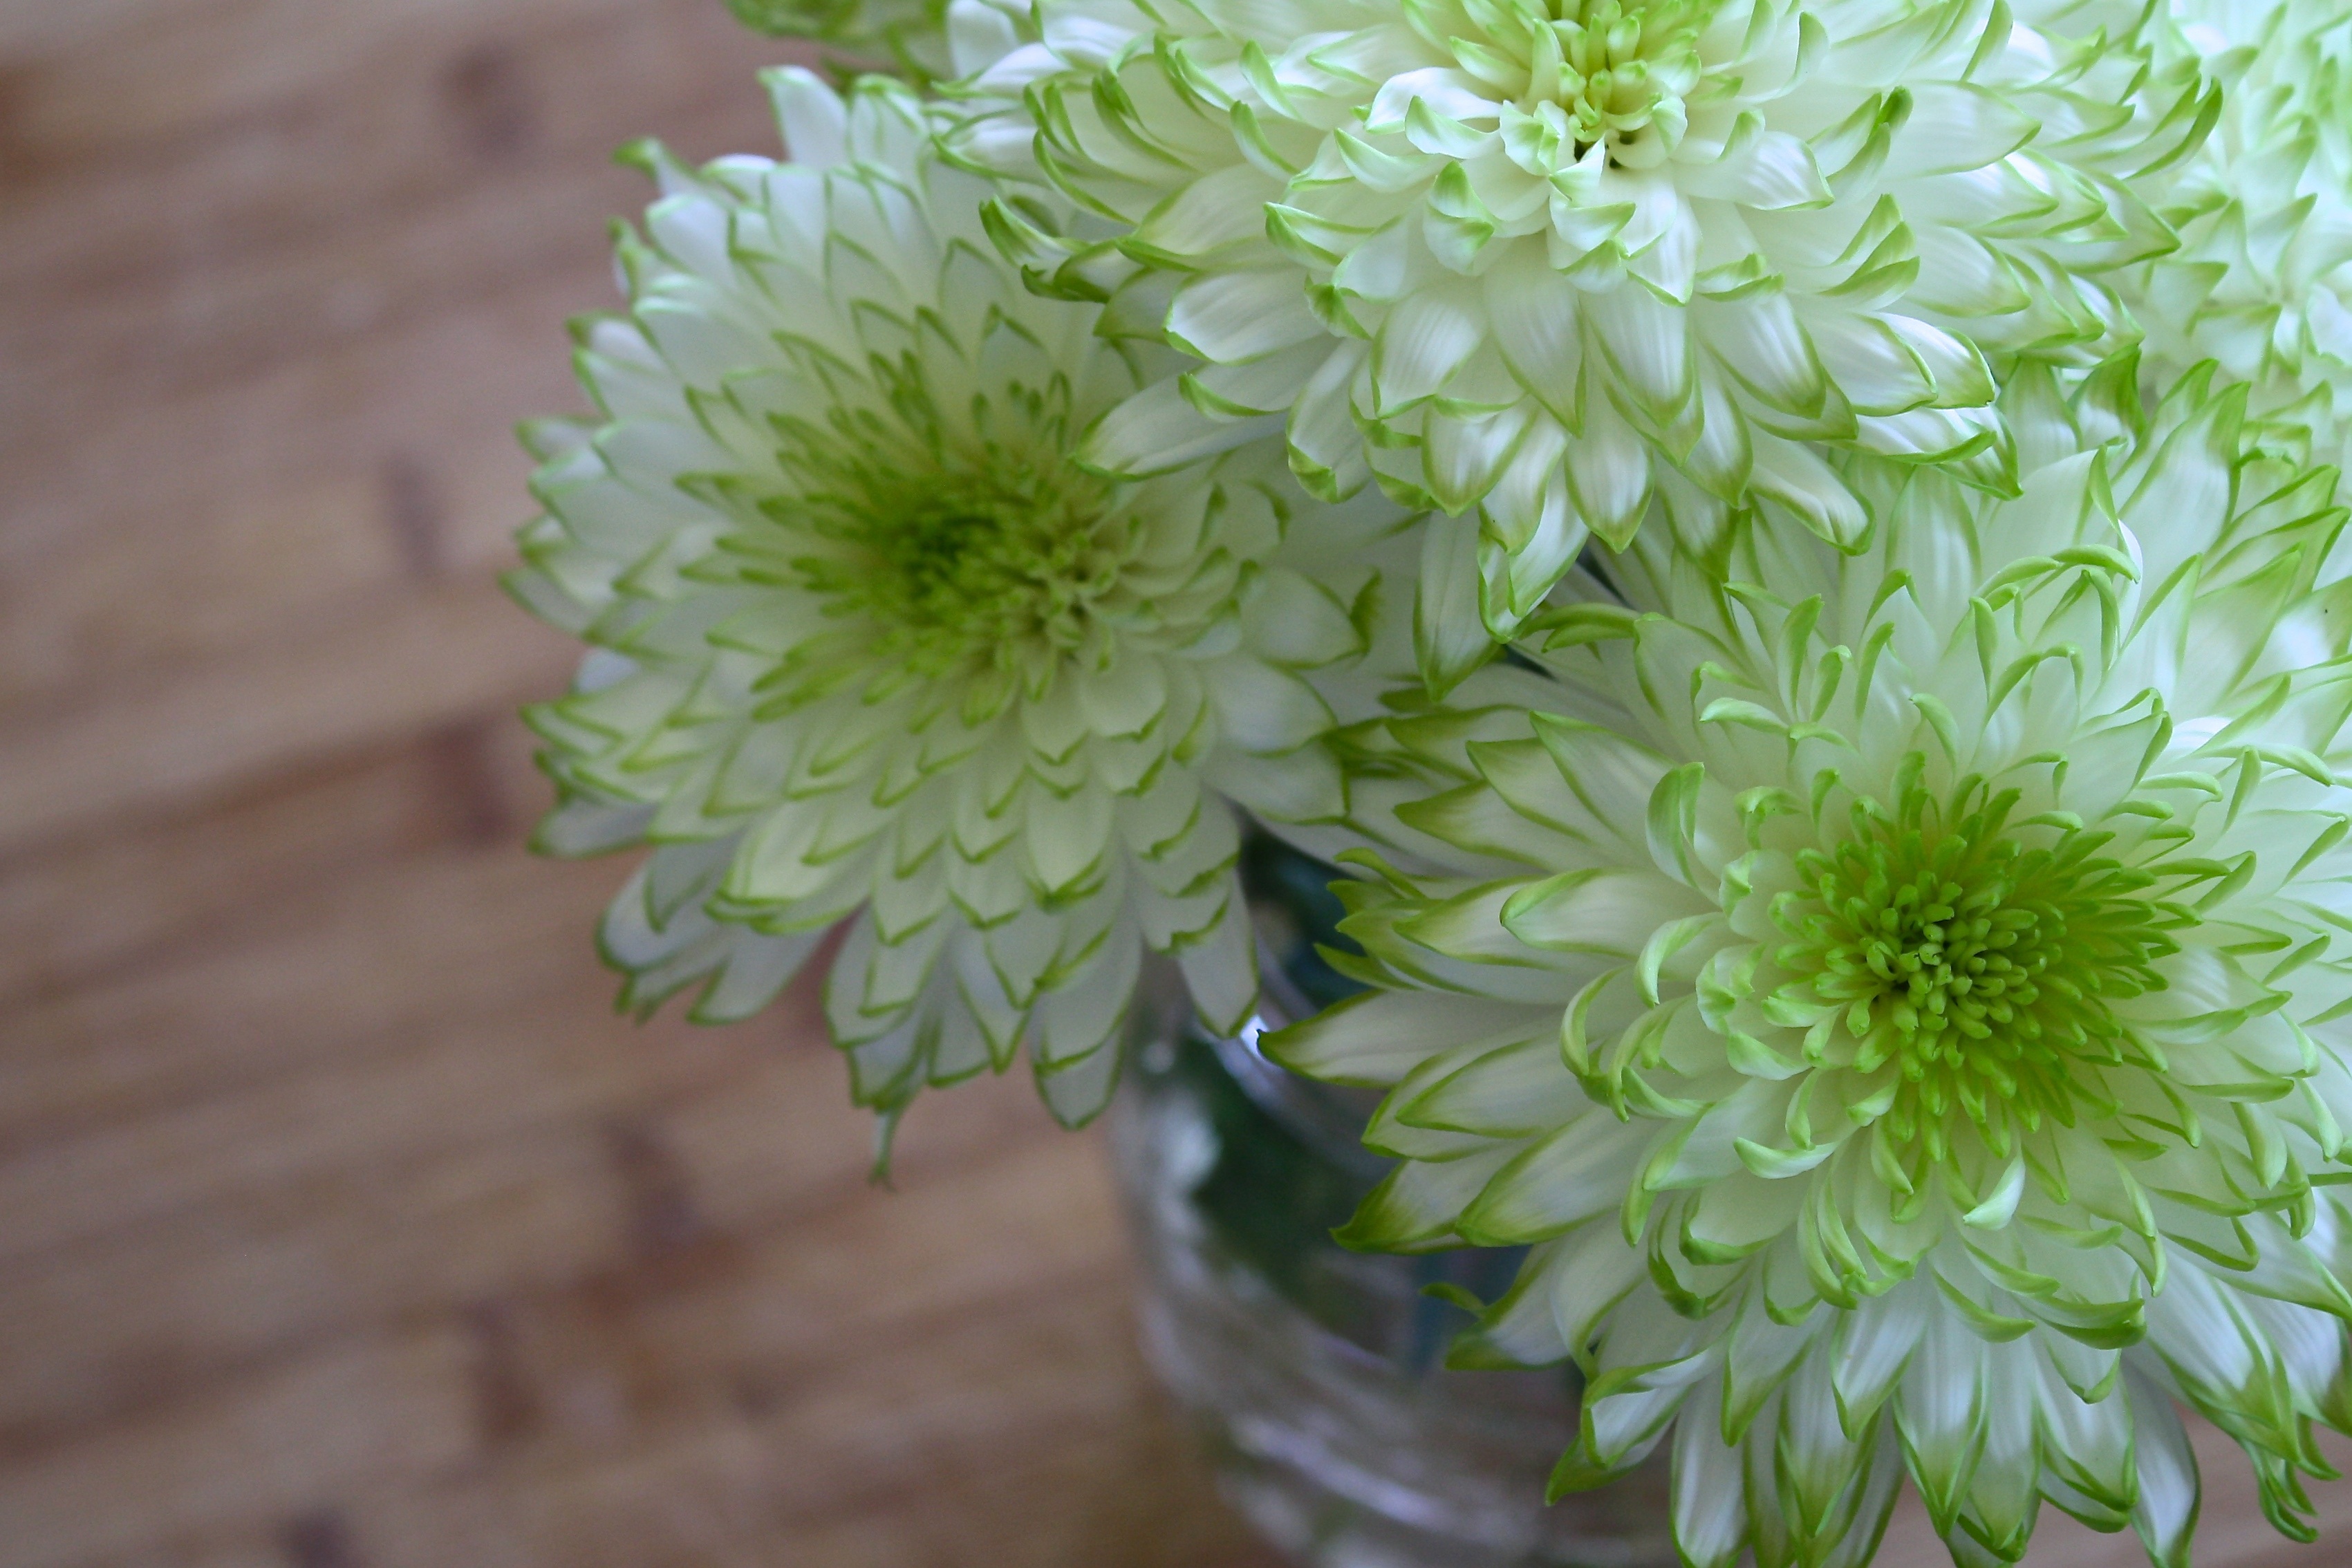
nature, plant, sun, white, house, sunlight, flower, petal, glass, home, jar, summer, decoration, spring, green, produce, romance, romantic, botany, residential, garden, lifestyle, decor, apartment, flora, flowers, designer, living, affection, luxury, design, home decor, beautiful, style, floristry, elegance, stylish, decorate, flowering plant, daisy family, home interior, luxury home interior, luxury home, flower bouquet, floral design, land plant, chrysanths, flower arranging